Film Culture

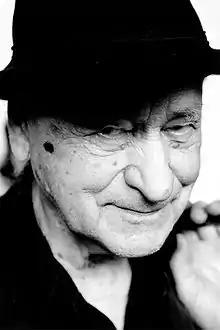
Jonas Mekas

Film Culture was an American film magazine started by Adolfas Mekas and his brother Jonas Mekas in 1954.